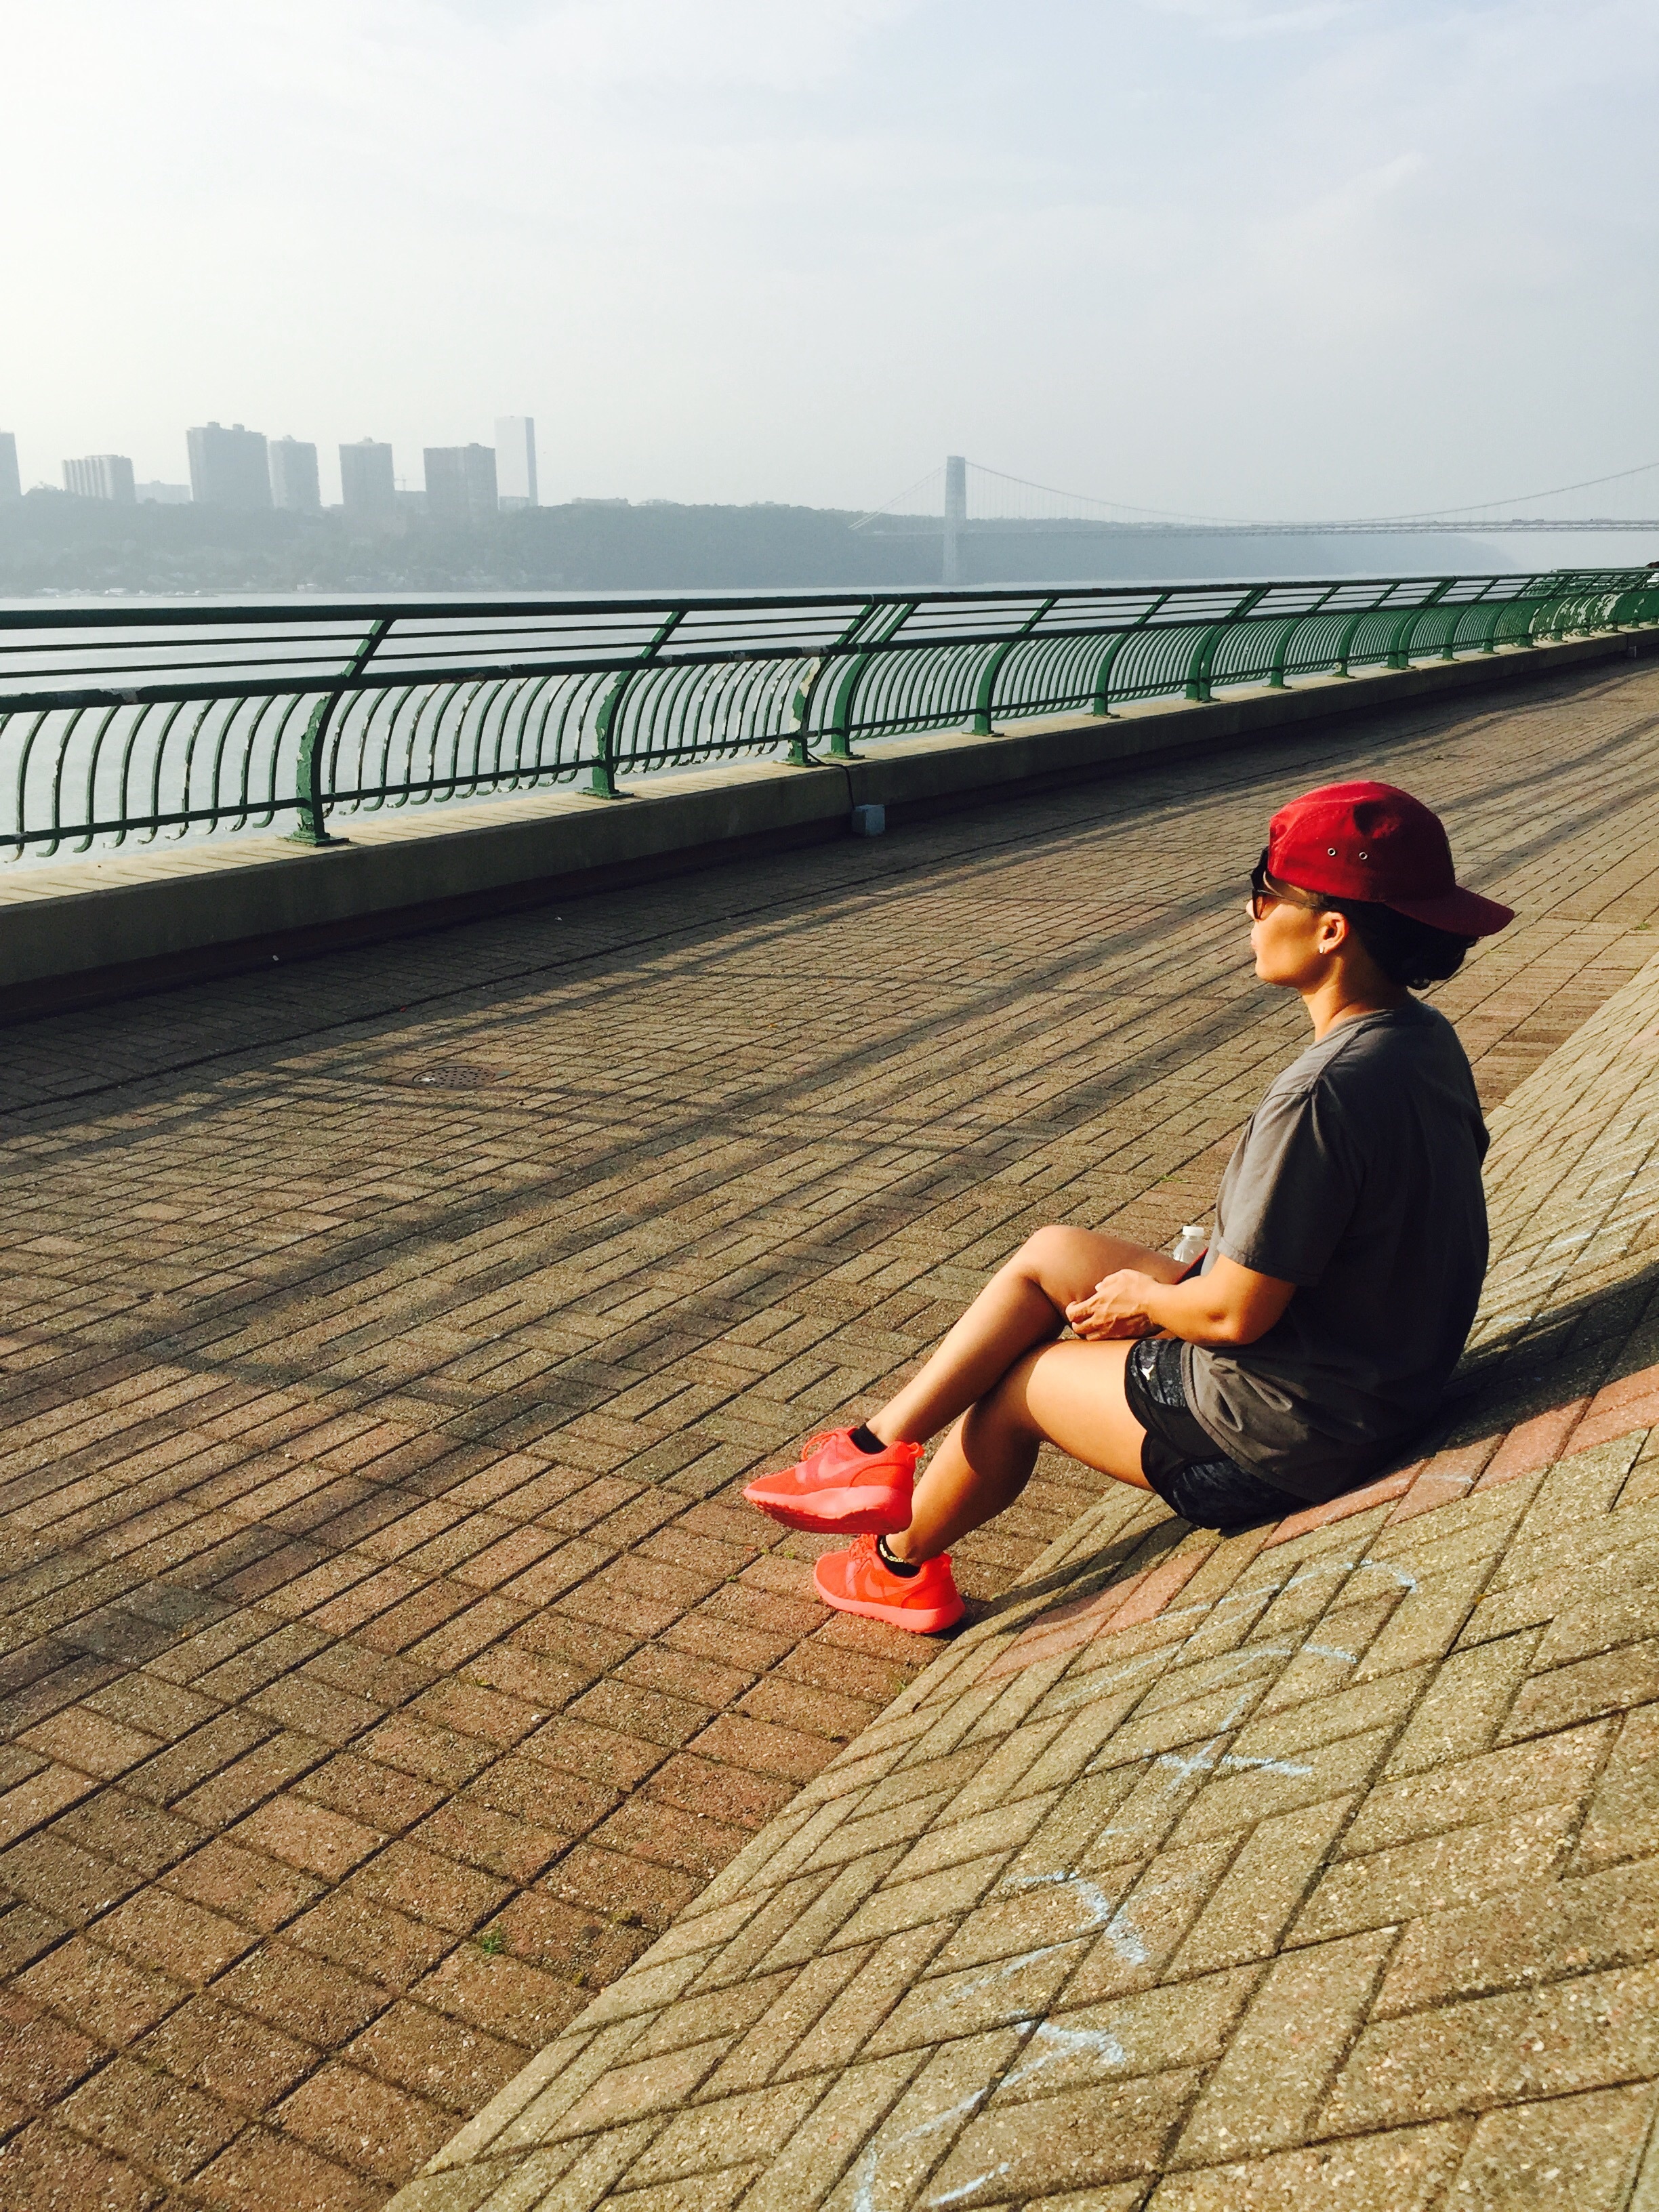
walkway, photograph, human positions